CIGB-FM

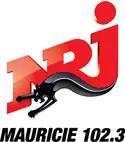
CIGB's logo as an NRJ station.

The station has a mainstream rock format and is part of the "Énergie" network which operates across Quebec. It started operations on August 27, 1979. CIGB became wholly owned and operated by Radiomutuel (predecessor of Astral Media) in 1987, as the company bought the station, which became a sister station to the now-defunct CJTR (also in Trois-Rivières).